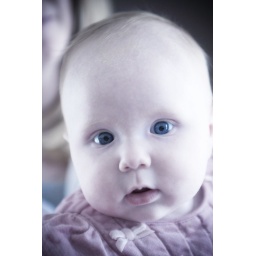
Evie in her pink dress - cooler